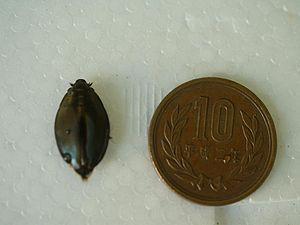
Les Enhydrusini forment une tribu de petits coléoptères de la famille des Gyrinidae qui a été définie en 1882 par l'entomologiste français Maurice Régimbart.